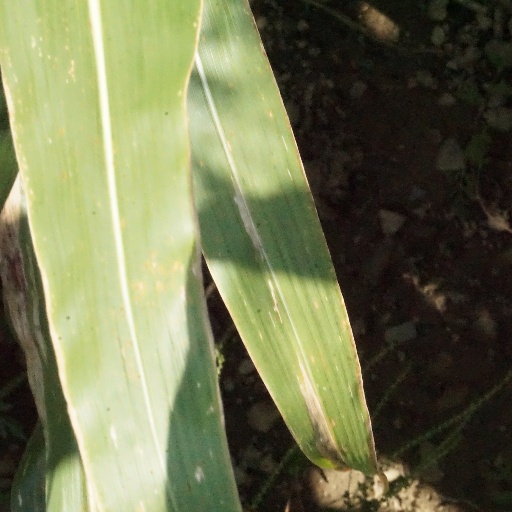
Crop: maize; corn